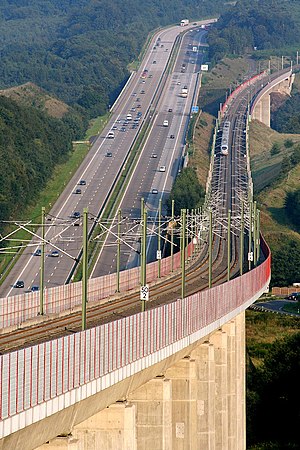
Højhastighedslinjen Köln-Frankfurt / Linjekort
Højhastighedsstrækninger og Motorvej A3
Højhastighedslinjen Köln-Frankfurt er jernbanestrækningen mellem Köln og Frankfurt am Main over Frankfurts lufthavn, som betjenes af Intercity-Express højhastighedstoget ICE 3. Den anses for at være den vigtigste højhastighedslinje i Tyskland.